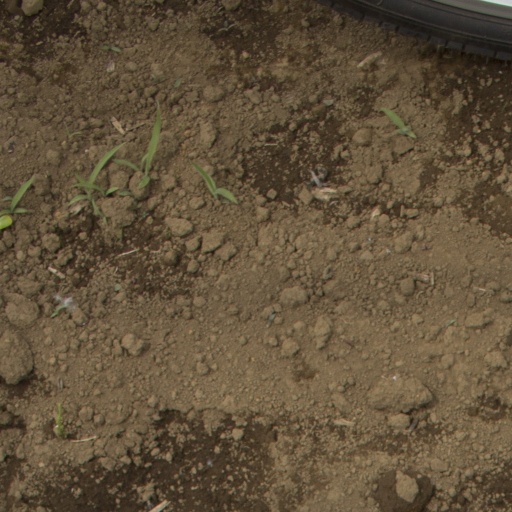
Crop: Jerusalem artichoke